Picpus Cemetery

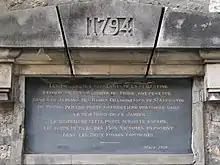
Plaque at Picpus Cemetery dedicated to the victims of the Terror

A second pit was dug a few weeks later when the first filled up. The bodies were tightly packed and the heads were thrown in so as to plug empty spots. Since the plan was to continue executions at a rapid pace in the future, it was felt necessary to use the site efficiently so as to save space for future burials. These plans were not realized, however — the bloodshed stopped when Robespierre himself was beheaded on 29 July 1794 (at what is now place de la Concorde), and the garden closed off.